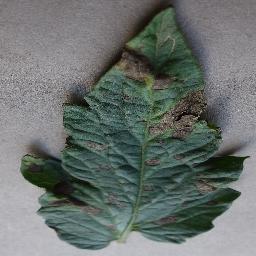
Label: Tomato___Early_blight